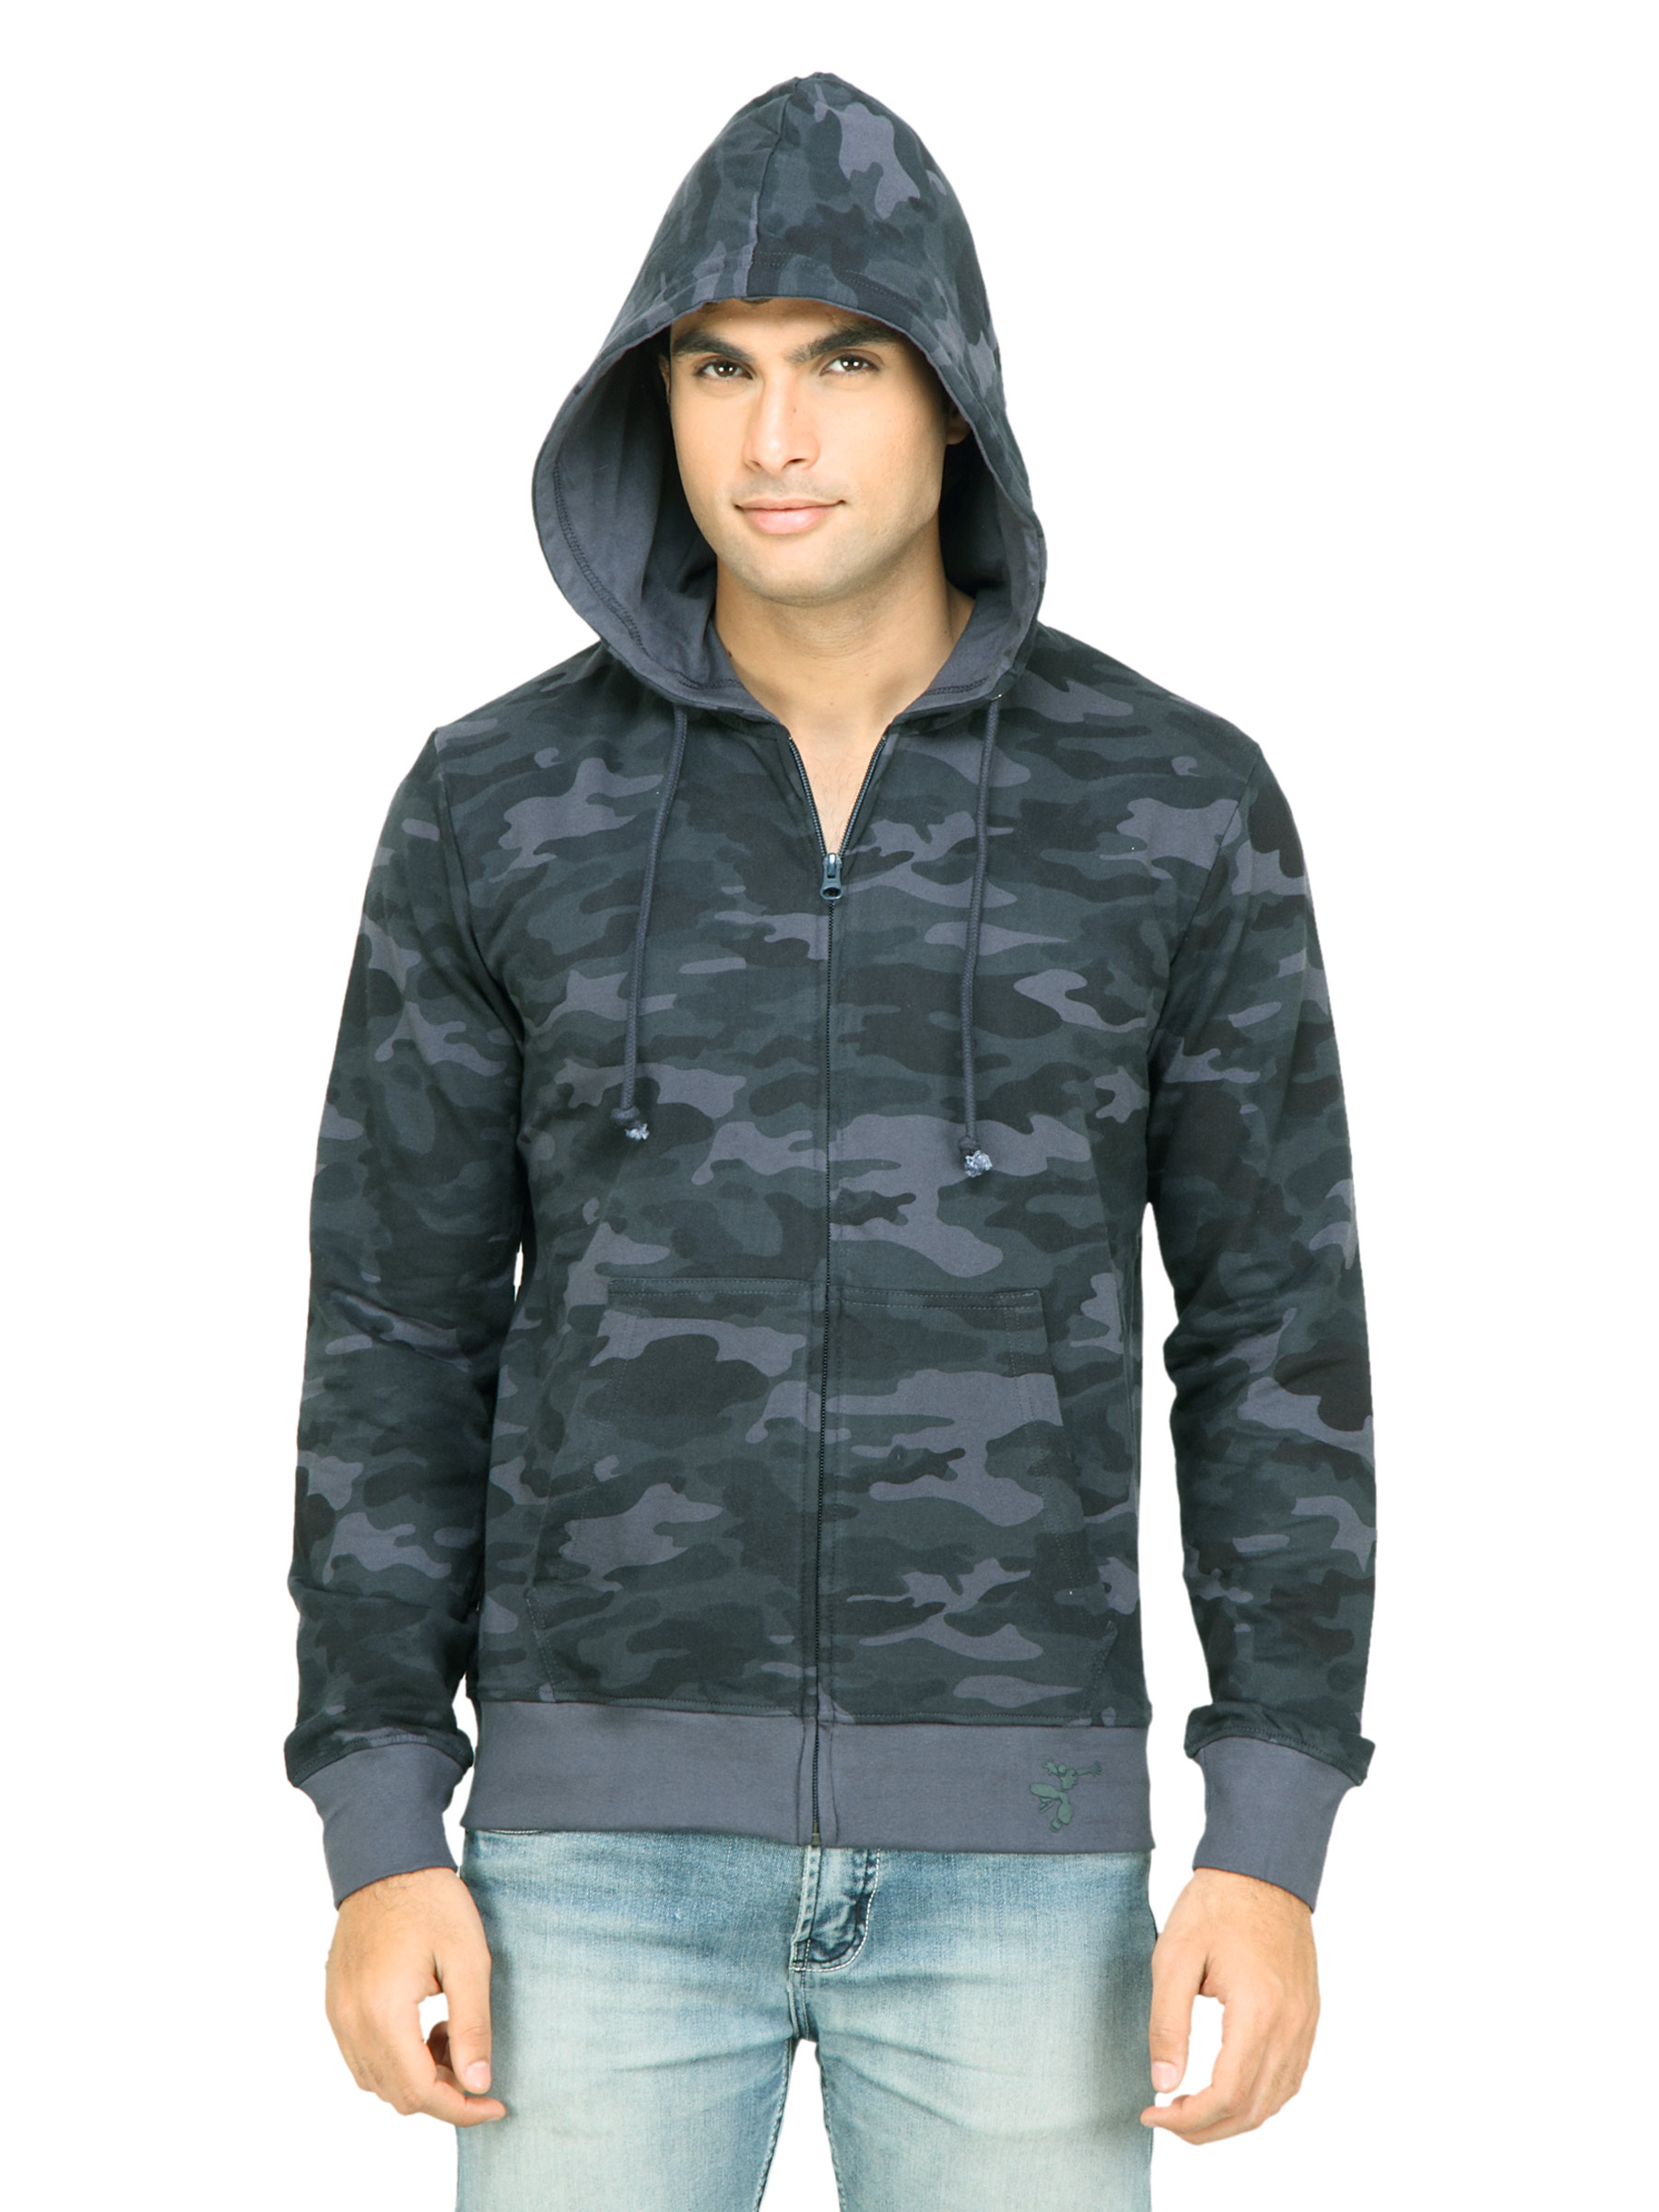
Probase Men Solid Navy Blue Jacket
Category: Apparel / Topwear / Jackets
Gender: Men
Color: Navy Blue
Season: Fall 2011
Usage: Casual